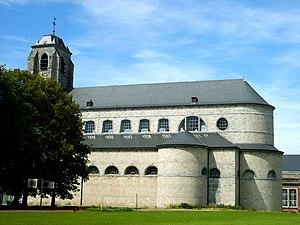
Abbaye de Bonne-Espérance, Vellereille-les-Brayeux (Belgique), basilique Notre-Dame de Bonne-Espérance, abbatiale de style néoclassique (1776) sur les plans de Laurent-Benoît Dewez, avec son clocher gothique (XVe siècle).
L'abbatiale ou, depuis 1957, basilique Notre-Dame de Bonne-Espérance est un édifice religieux situé dans la commune d'Estinnes, à Vellereille-les-Brayeux en Belgique. Elle fait partie des monuments de l'abbaye de Bonne-Espérance, inscrits sur la liste du « patrimoine exceptionnel de Wallonie ».
Laurent-Benoît Dewez, baptisé le 14 avril 1731 à Petit-Rechain et mort le 1ᵉʳ novembre 1812 à Grand-Bigard, est un célèbre architecte des Pays-Bas autrichiens du XVIIIᵉ siècle. Grand maître du style néo-classique il se distingue particulièrement dans l'architecture religieuse.
L'abbaye de Bonne-Espérance est située à Vellereille-les-Brayeux, aujourd'hui dans la commune d'Estinnes, à 4 km au sud-ouest de Binche, en Belgique.